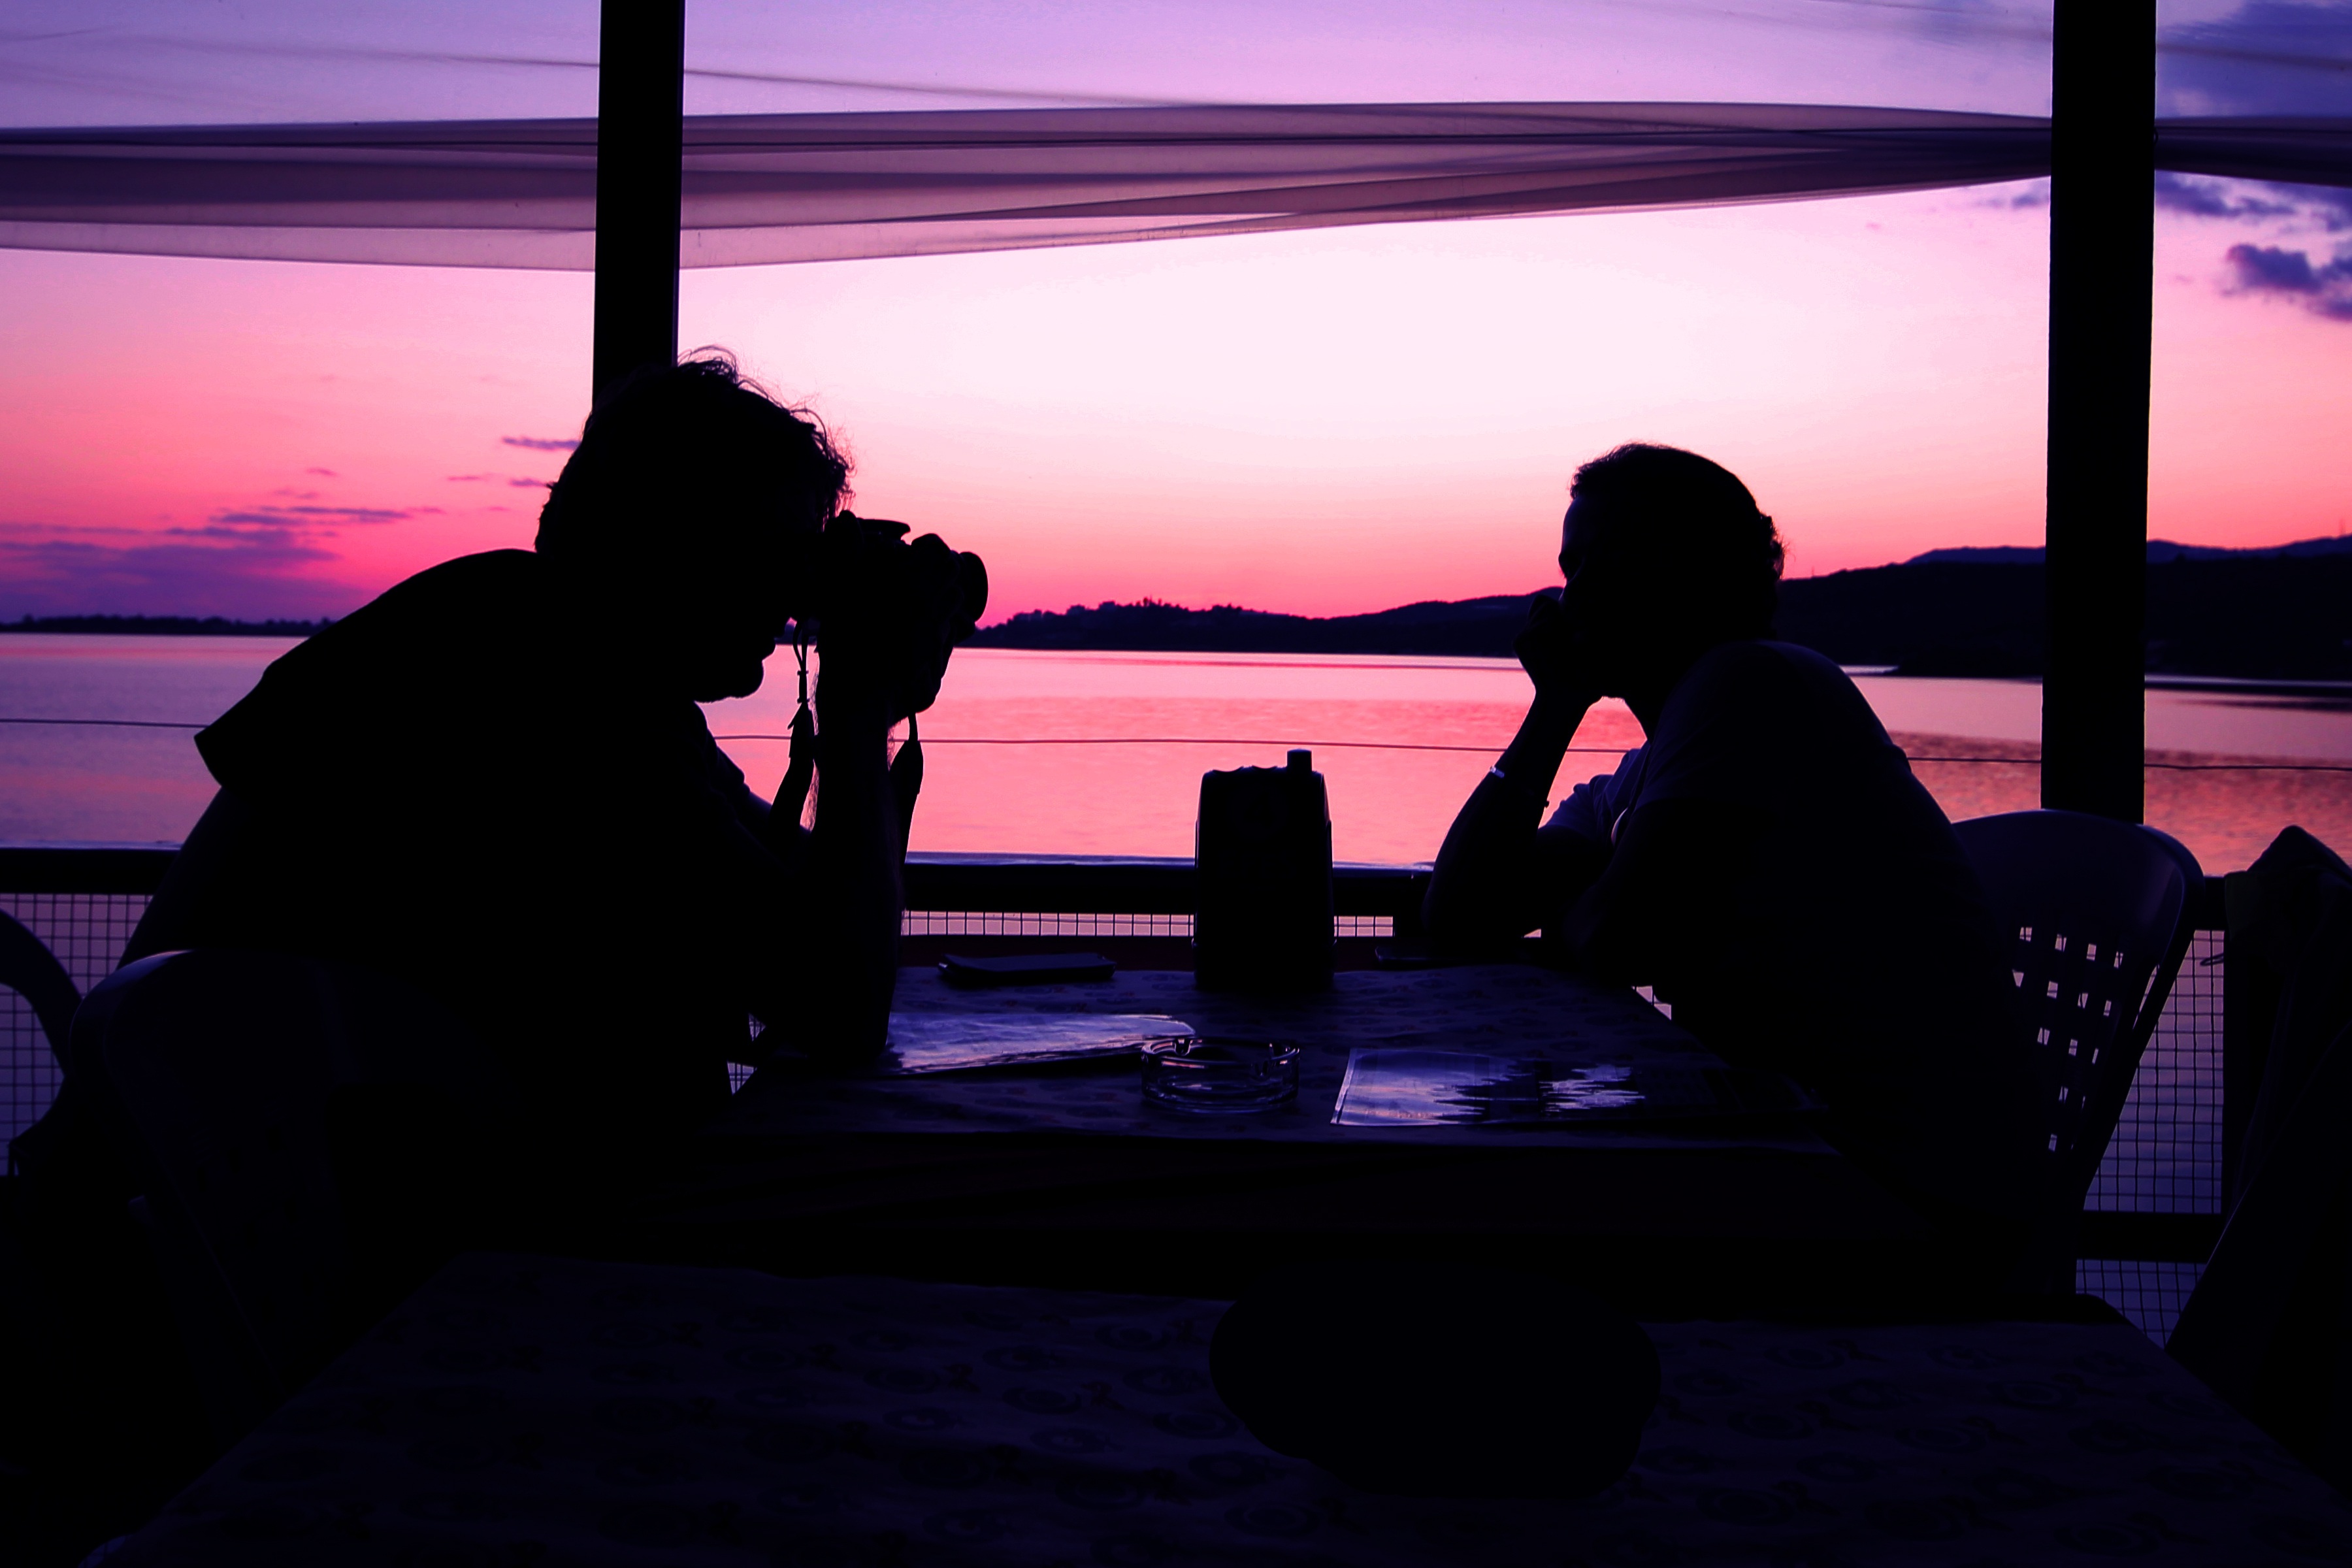
silhouette, sunset, photographer, evening, darkness